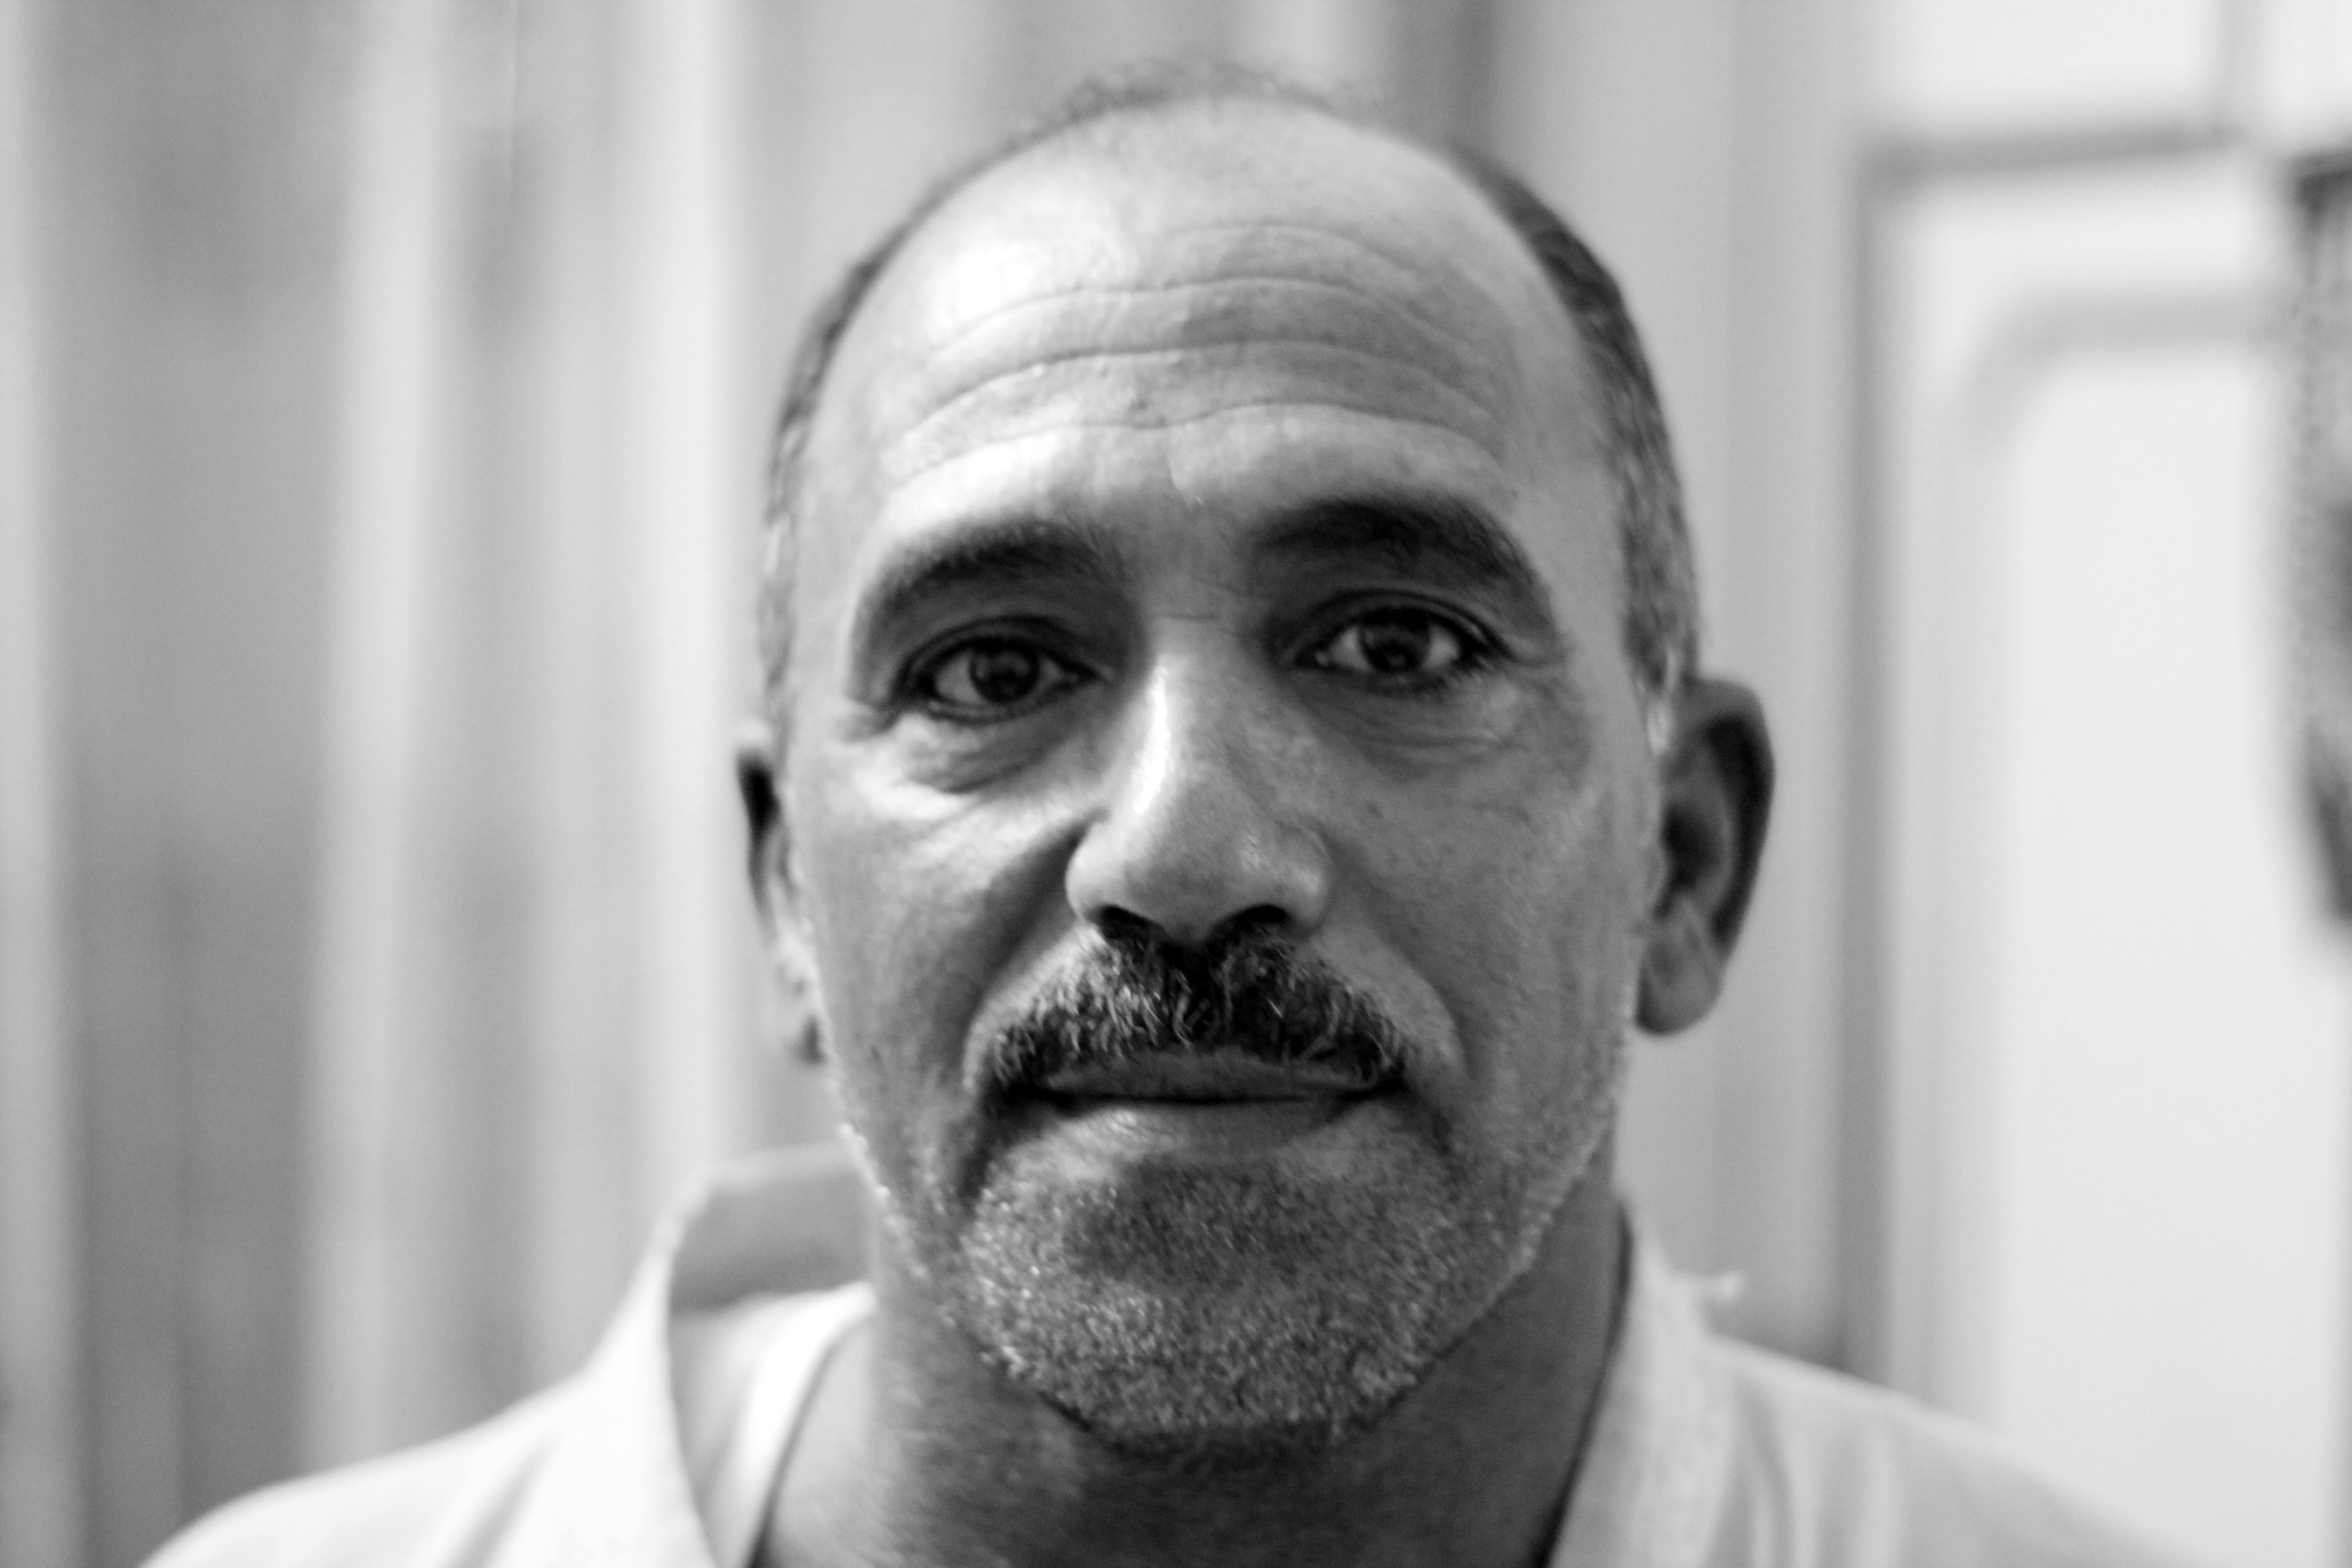
face, facial expression, white, hair, person, black and white, man, photography, male, facial hair, portrait, head, monochrome, close up, monochrome photography, portrait photography, sense, beard